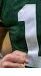
Number: 1